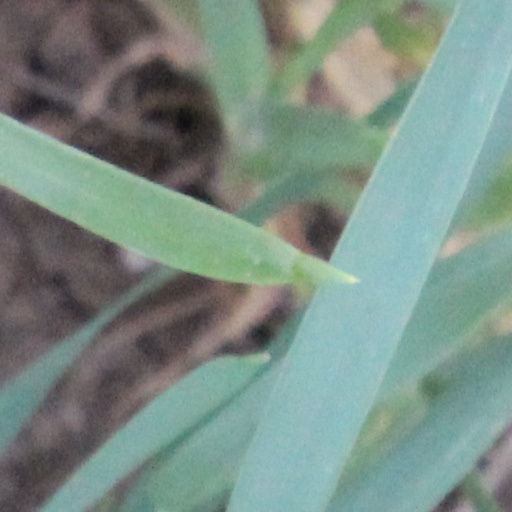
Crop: wheat